Achimota School

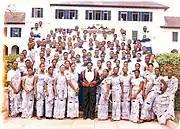
Aggrey Memorial Chapel Choir with Ghanaian composer and school choirmaster, Kenn Kafui in 2005

The Old Achimotan Association (OAA) is the umbrella alumni organisation for past students of Achimota School. The OAA authorises the formation of regional, branch and year groups to carry out its objectives. Members of the OAA are known as "Akoras".